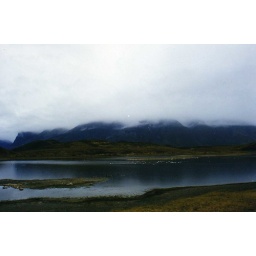
Those were birds in the water ... possibly flamingoes.